Minabe Station

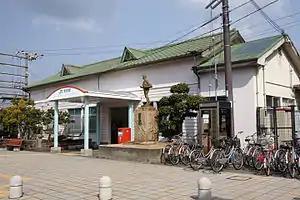
Minabe Station in February 2009

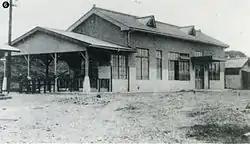
Minabe Station in 1931

Minabe Station is served by the Kisei Main Line (Kinokuni Line), and is located 294.5 kilometers from the terminus of the line at Kameyama Station and 114.3 kilometers from .